The Armorer

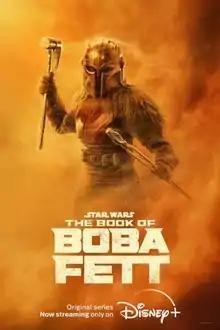
Emily Swallow as the Armorer (Swal) in "The Book of Boba Fett"

The Armorer is a fictional character in the "Star Wars" franchise who appears in the Disney+ television series "The Mandalorian" and "The Book of Boba Fett". Dressed in red body armor and a gold helmet, she is the leader of a tribe of Mandalorian warriors, which includes the title character of "The Mandalorian". A mysterious, patient, and intelligent character, the Armorer provides spiritual guidance for the clan, and forges and repairs their armor.